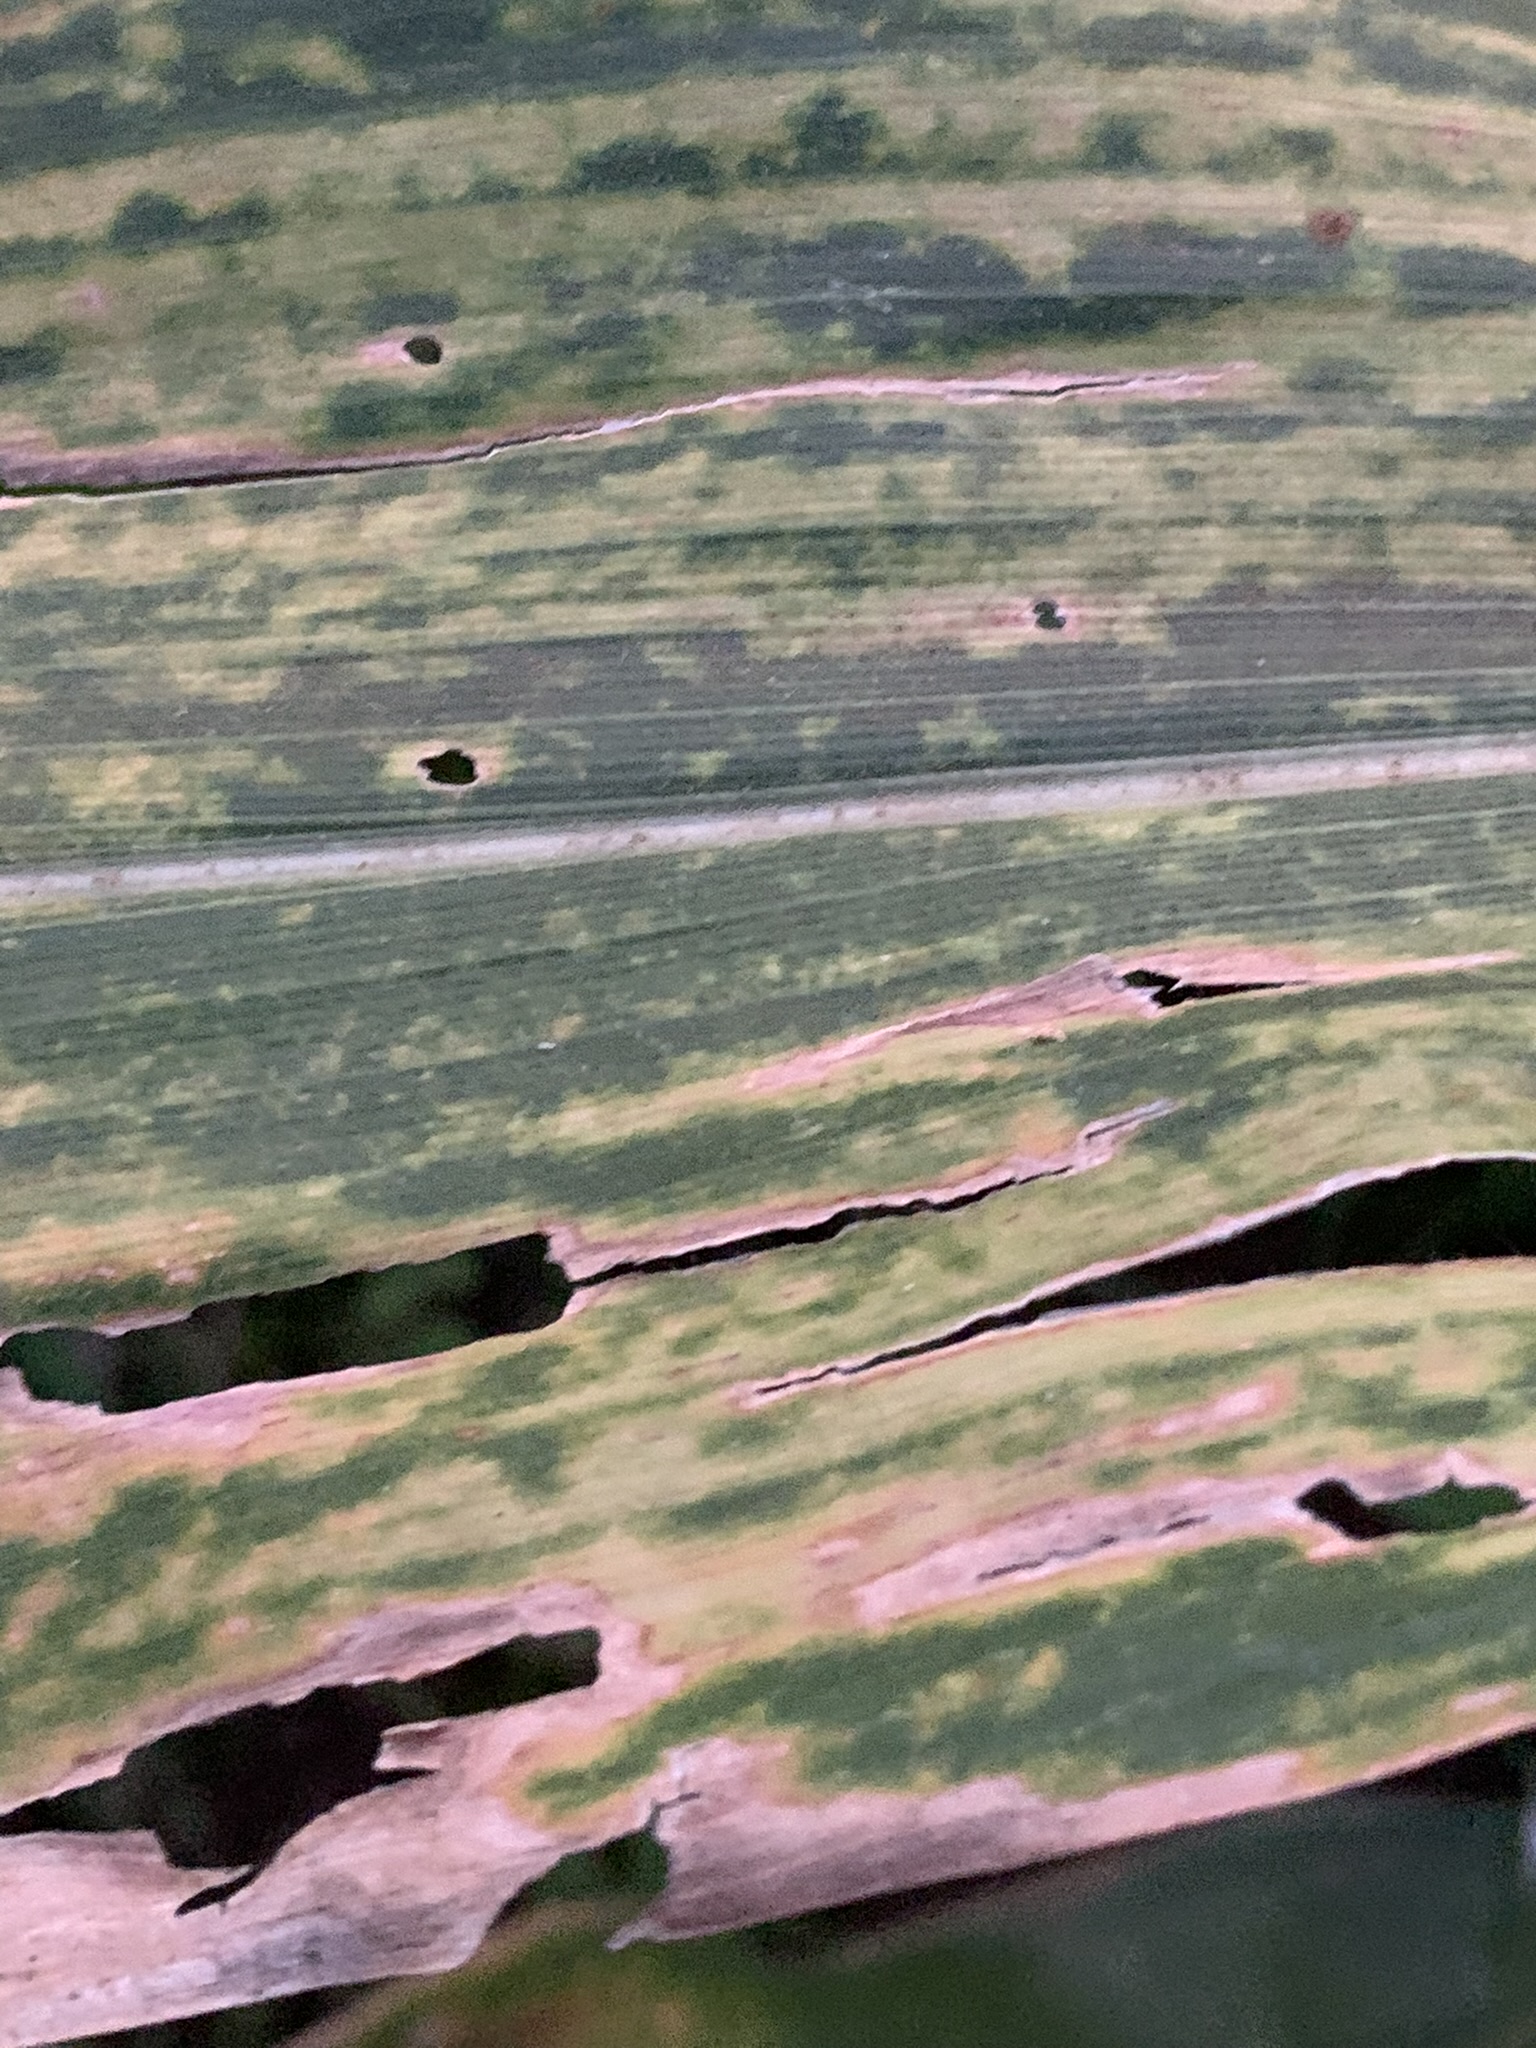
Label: MLN